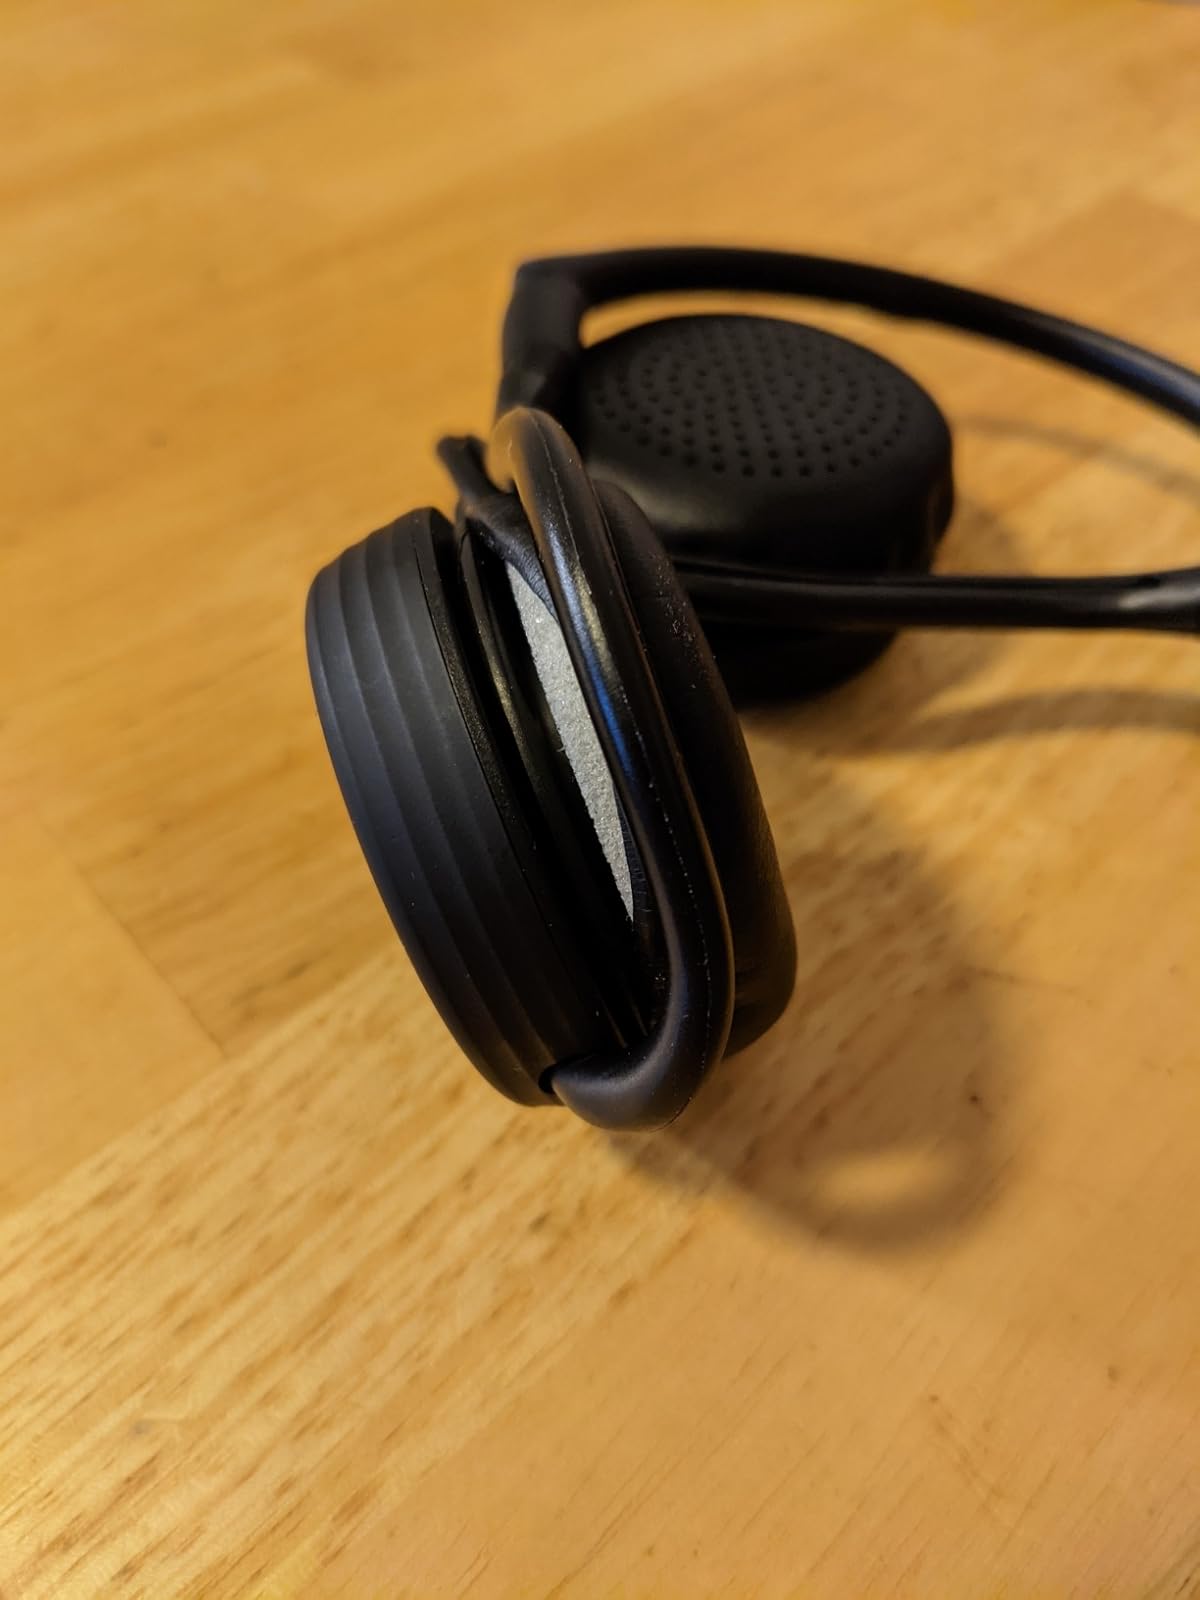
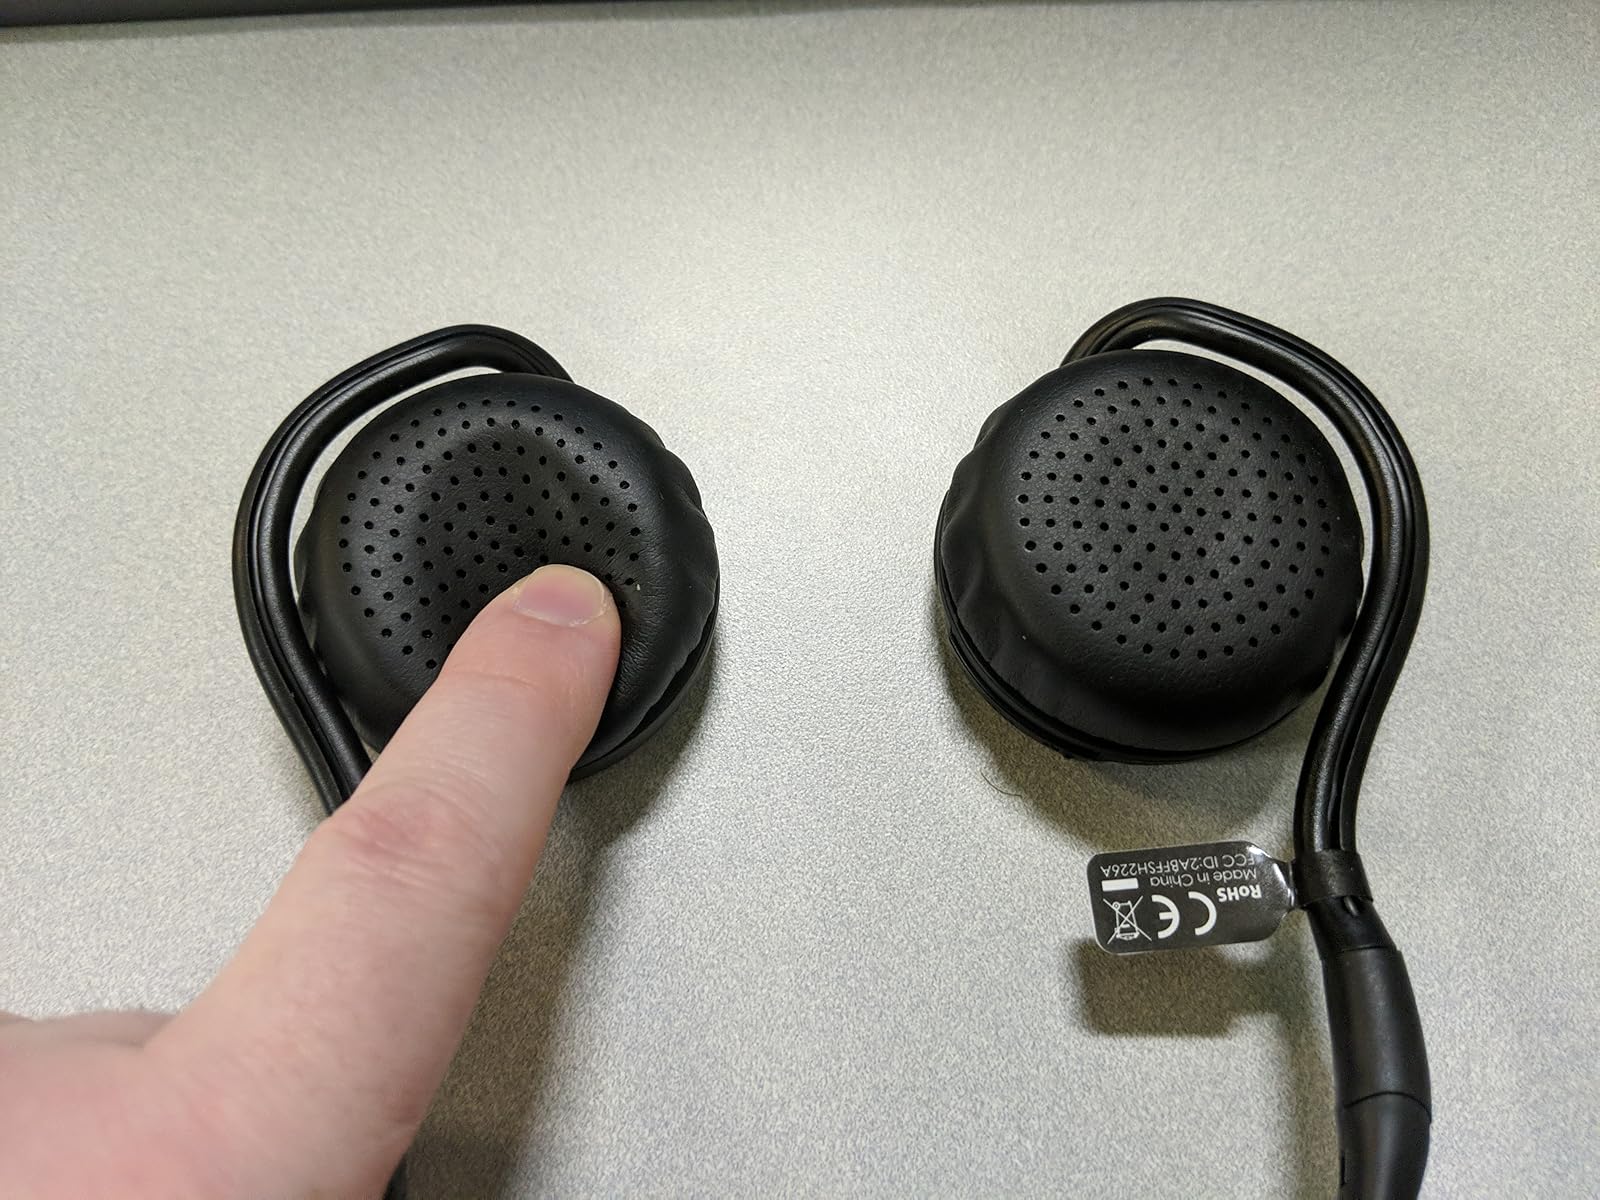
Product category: headphones
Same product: yes